Eucratides II

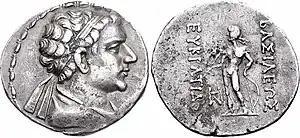
Another silver tetradrachm of Eucratides II wearing a royal diadem. On the reverse nude Apollo standing facing, holding arrow in right hand, bow in left. Greek legend: ΒΑΣΙΛΕΩΣ ΕΥΚΡΑΤΙΔΟΥ "Basileos Eukratidou," "Of King Eucratides".

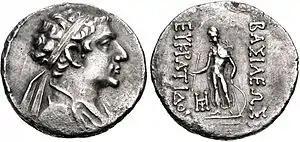
Silver tetradrachm of Eucratides II showing him wearing a royal diadem. On the reverse nude Apollo standing facing, holding arrow in right hand, bow in left. Greek legend: ΒΑΣΙΛΕΩΣ ΕΥΚΡΑΤΙΔΟΥ "Basileos Eukratidou," "Of King Eucratides".

Eucratides II was a Greco-Bactrian king of the 2nd century BC who was a successor, and probably a son, of Eucratides I. It seems likely that Eucratides II ruled for a relatively short time after the murder of his namesake, until he was dethroned in the dynastic civil war caused by the same murder, since Justin reports: